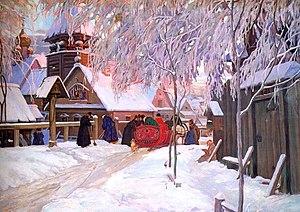
Ivan Goriouchkine-Sorokopoudov, né le 5 novembre 1873, en Russie dans le village de Nachtchi, Oblast de Riazan et mort le 29 décembre 1954 dans le village d'Ivanovka, Oblast de Penza, URSS, est un peintre, graphiste et professeur de peinture russe. En 1943, il reçoit le titre d'artiste émérite de la République socialiste fédérative soviétique de Russie.